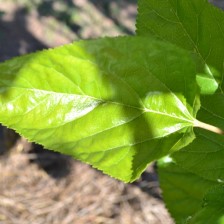
Variety: ChiangMaiBuriram60